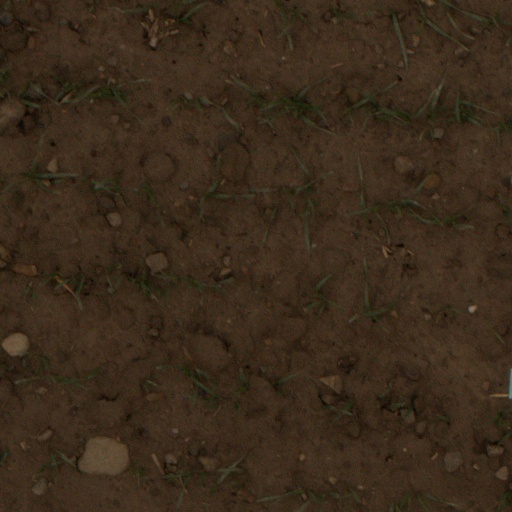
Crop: wheat